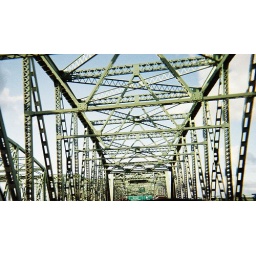
bridge heading out of Portland about to cross over into Washington